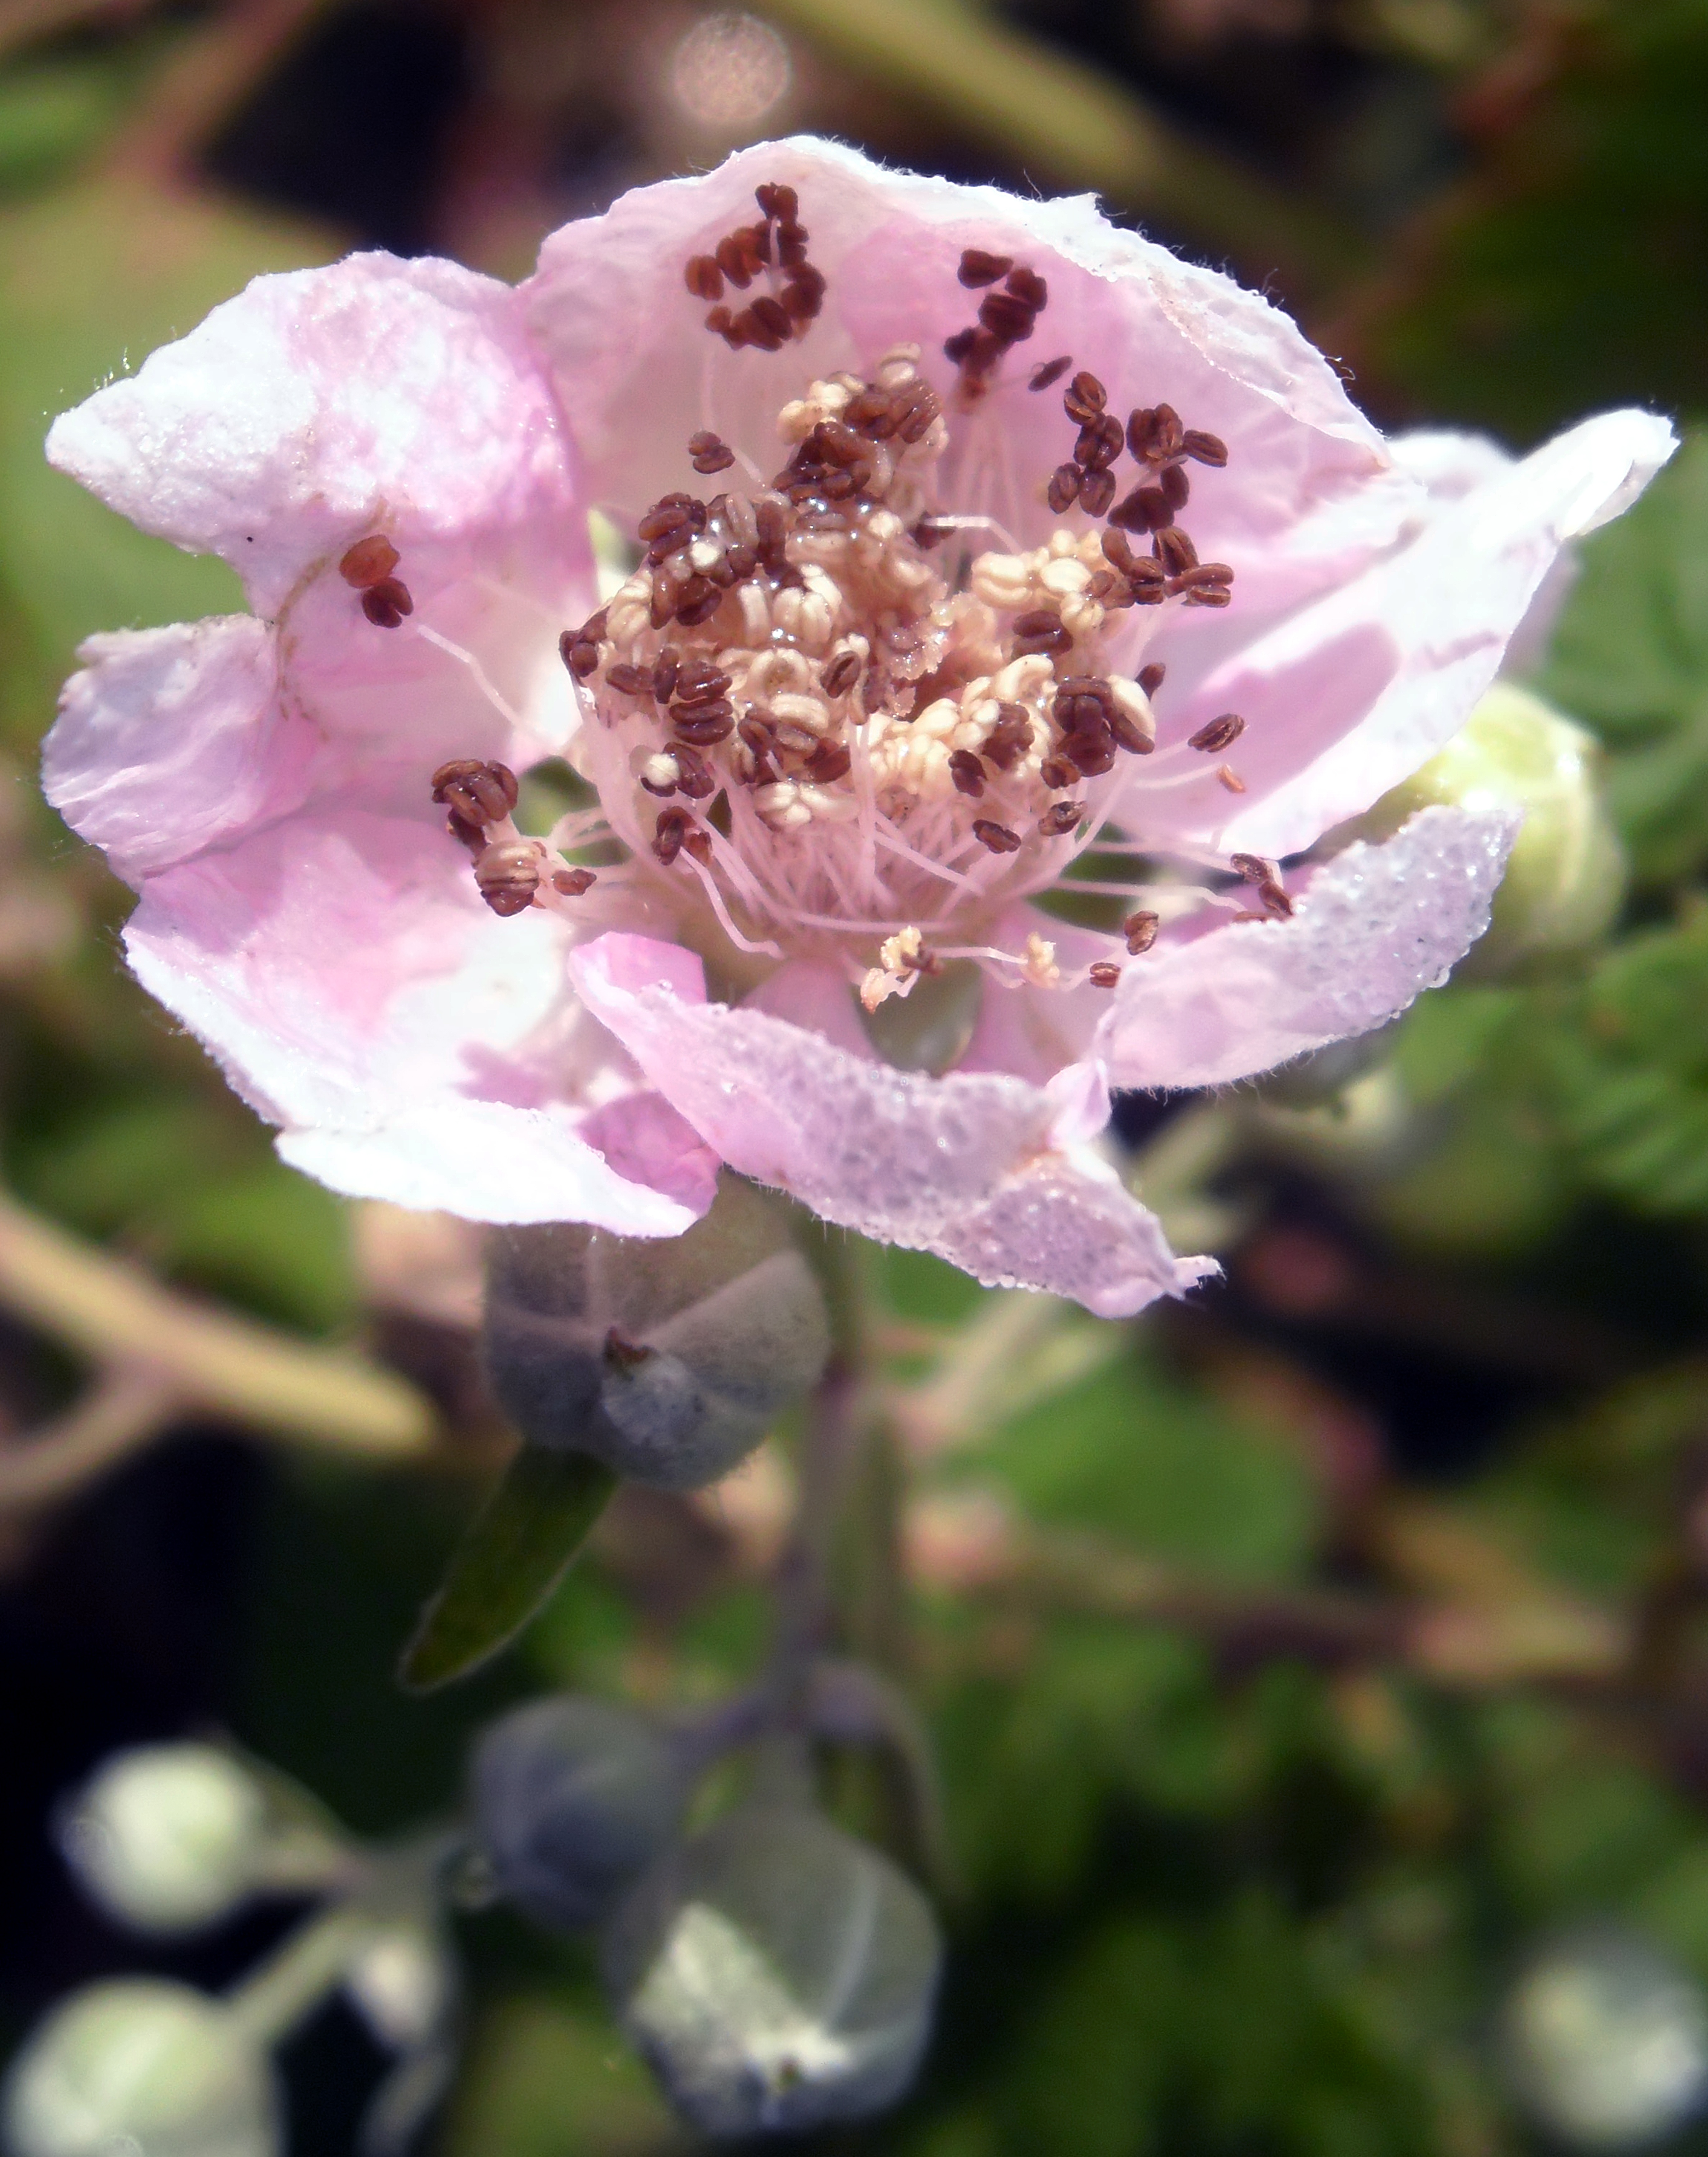
nature, branch, blossom, plant, photography, flower, petal, produce, macro, botany, flora, wildflower, flowers, close up, roses, leaves, shrub, brambles, blackberries, macro photography, flowering plant, land plant